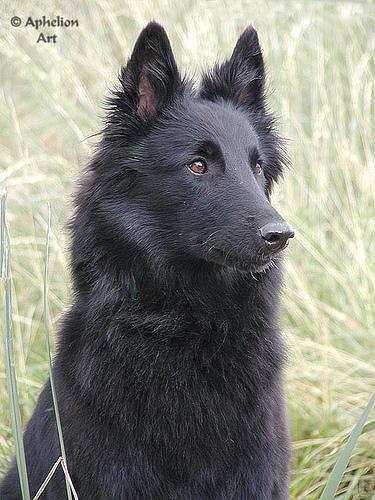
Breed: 227-n000070-groenendael